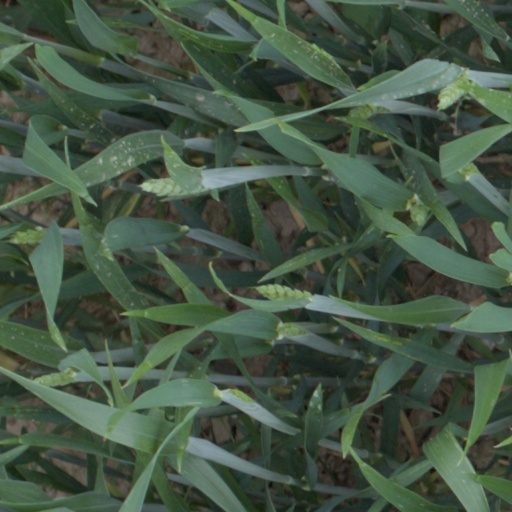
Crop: wheat